Heinrich Breloer

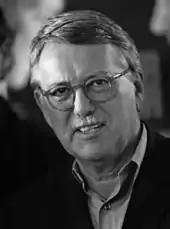
Heinrich Breloer, 2005

Heinrich Breloer (born 17 February 1942 in Gelsenkirchen) is a German author and film director. He has mainly worked on docudramas related to modern German history and has received many awards. Breloer's 2005 docudrama "Speer und Er" was described as a milestone in the understanding of Nazi Germany by the German people.